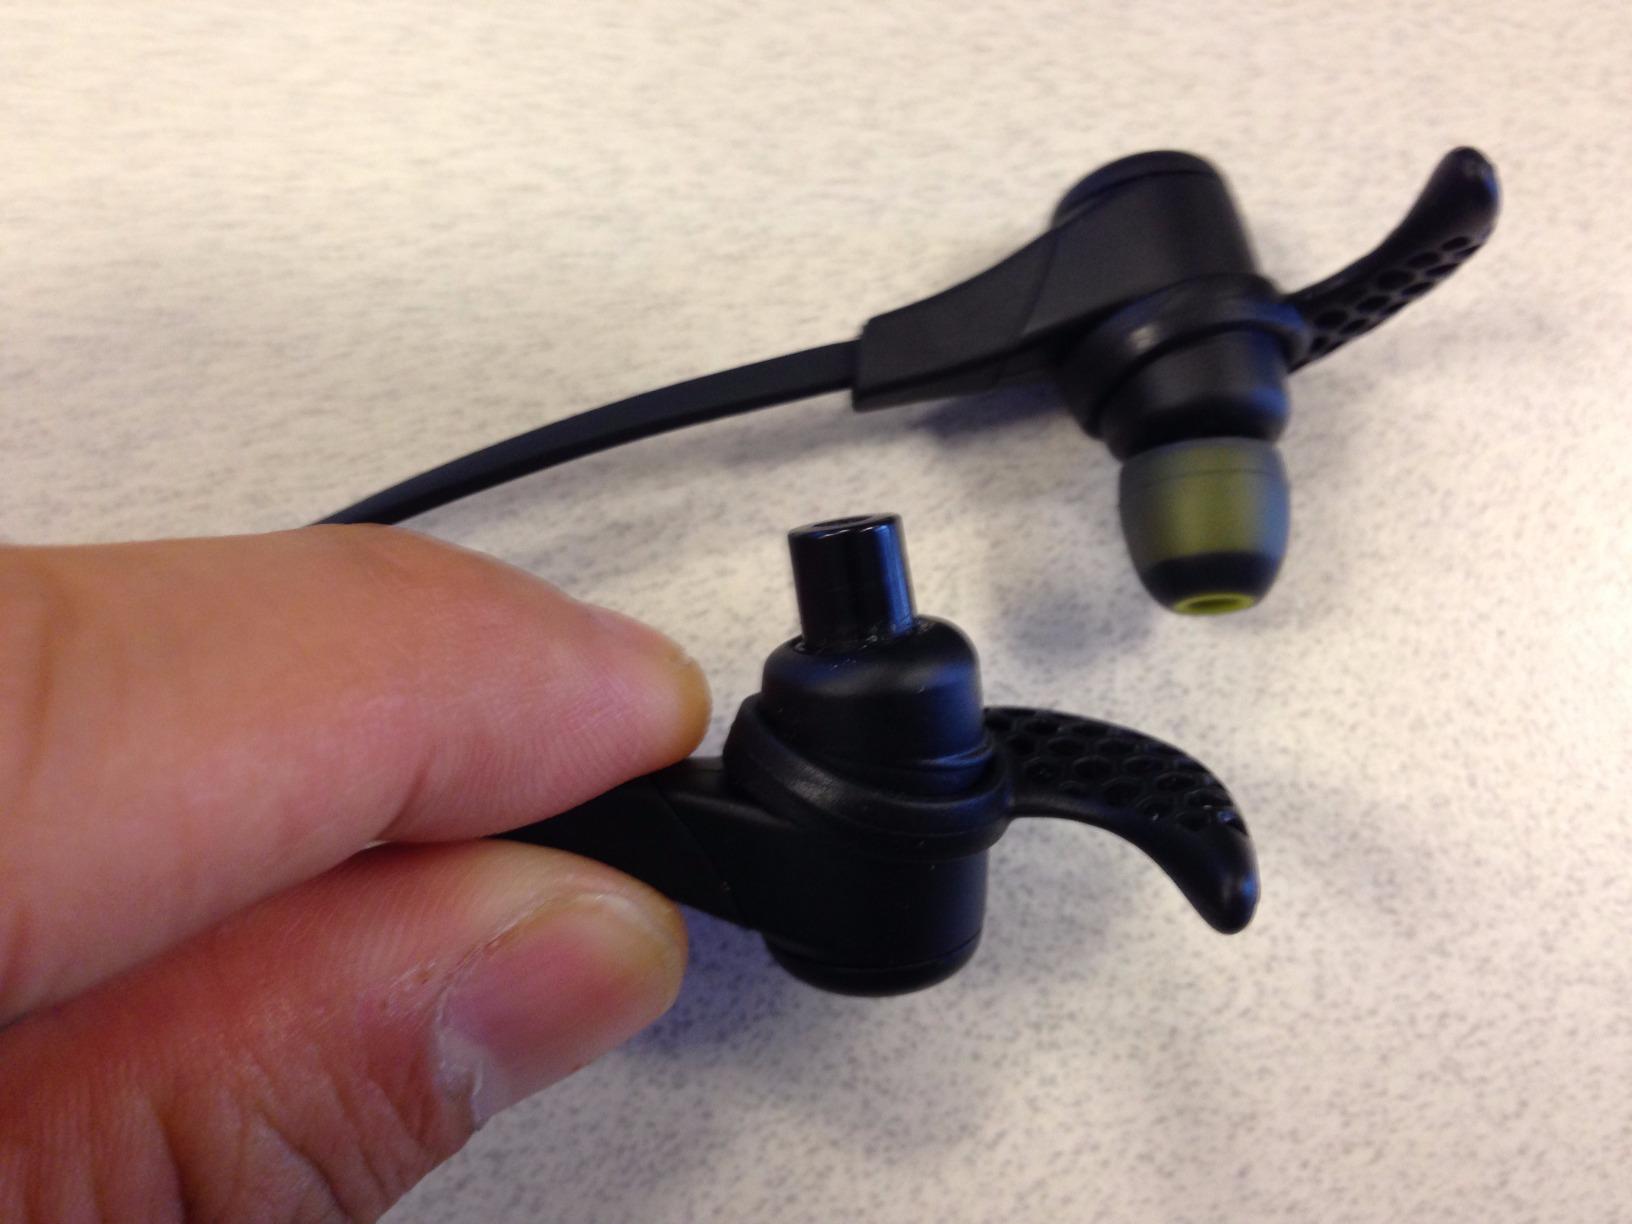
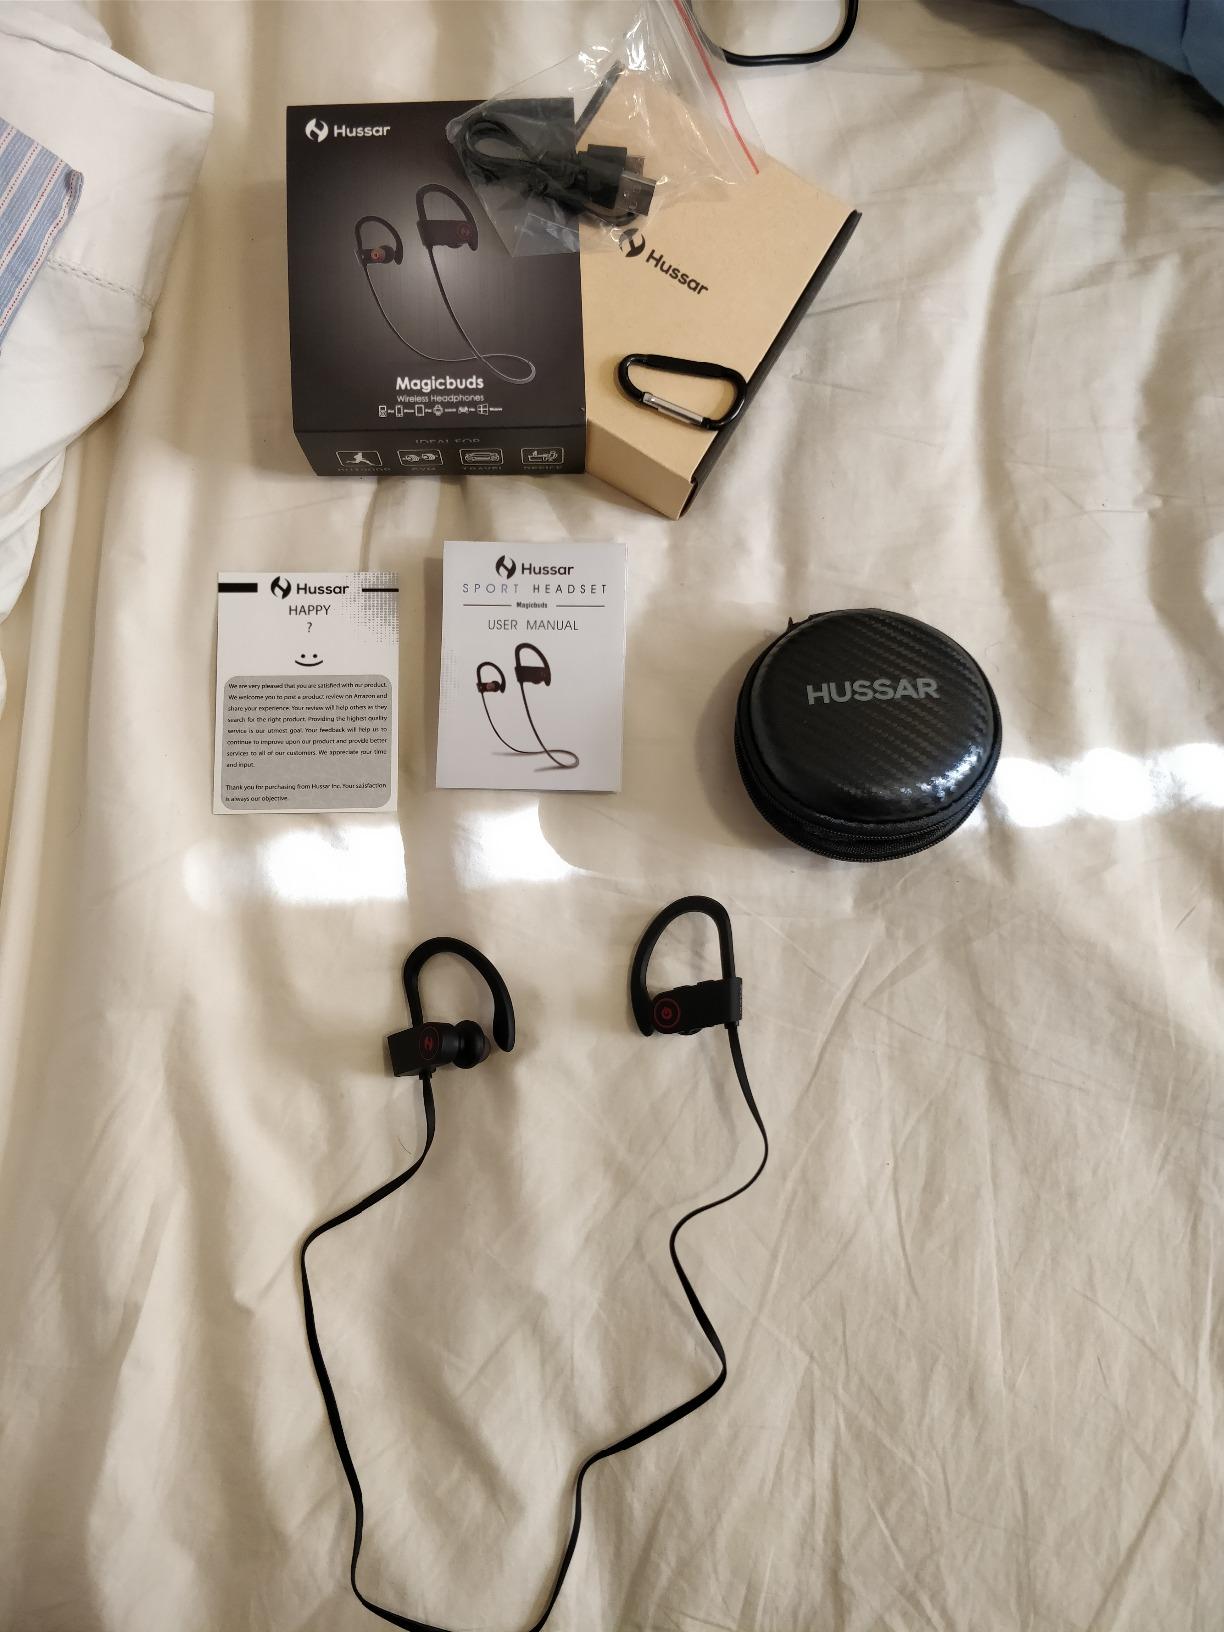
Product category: headphones
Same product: no